Bailey Wright

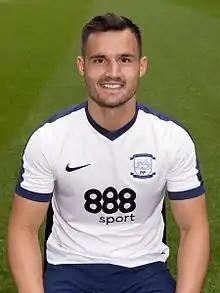
Wright with Preston North End in 2016

Bailey Colin Wright (born 28 July 1992) is an Australian professional footballer who plays as a centre-back or full-back for Singapore Premier League club Lion City Sailors and the Australia national team.